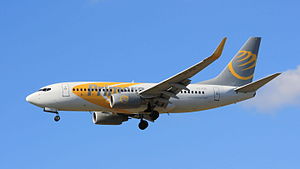
Primera Air / Flåde
Primera Air Boeing 737-700
Primera Air er et tidligere luftfartsselskab, der blev etableret i Island i 2003 under navnet JetX. Selskabet var oprindeligt ejet af Primera Travel Group. Selskabet flyttede senere hovedkontoret fra Island til Letland. Flyene var for det meste udstationeret i en række skandinaviske lufthavne.